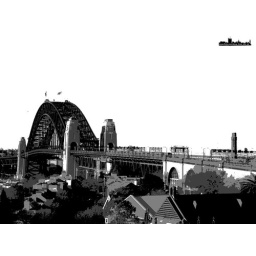
Harbour Bridge in black white and grey